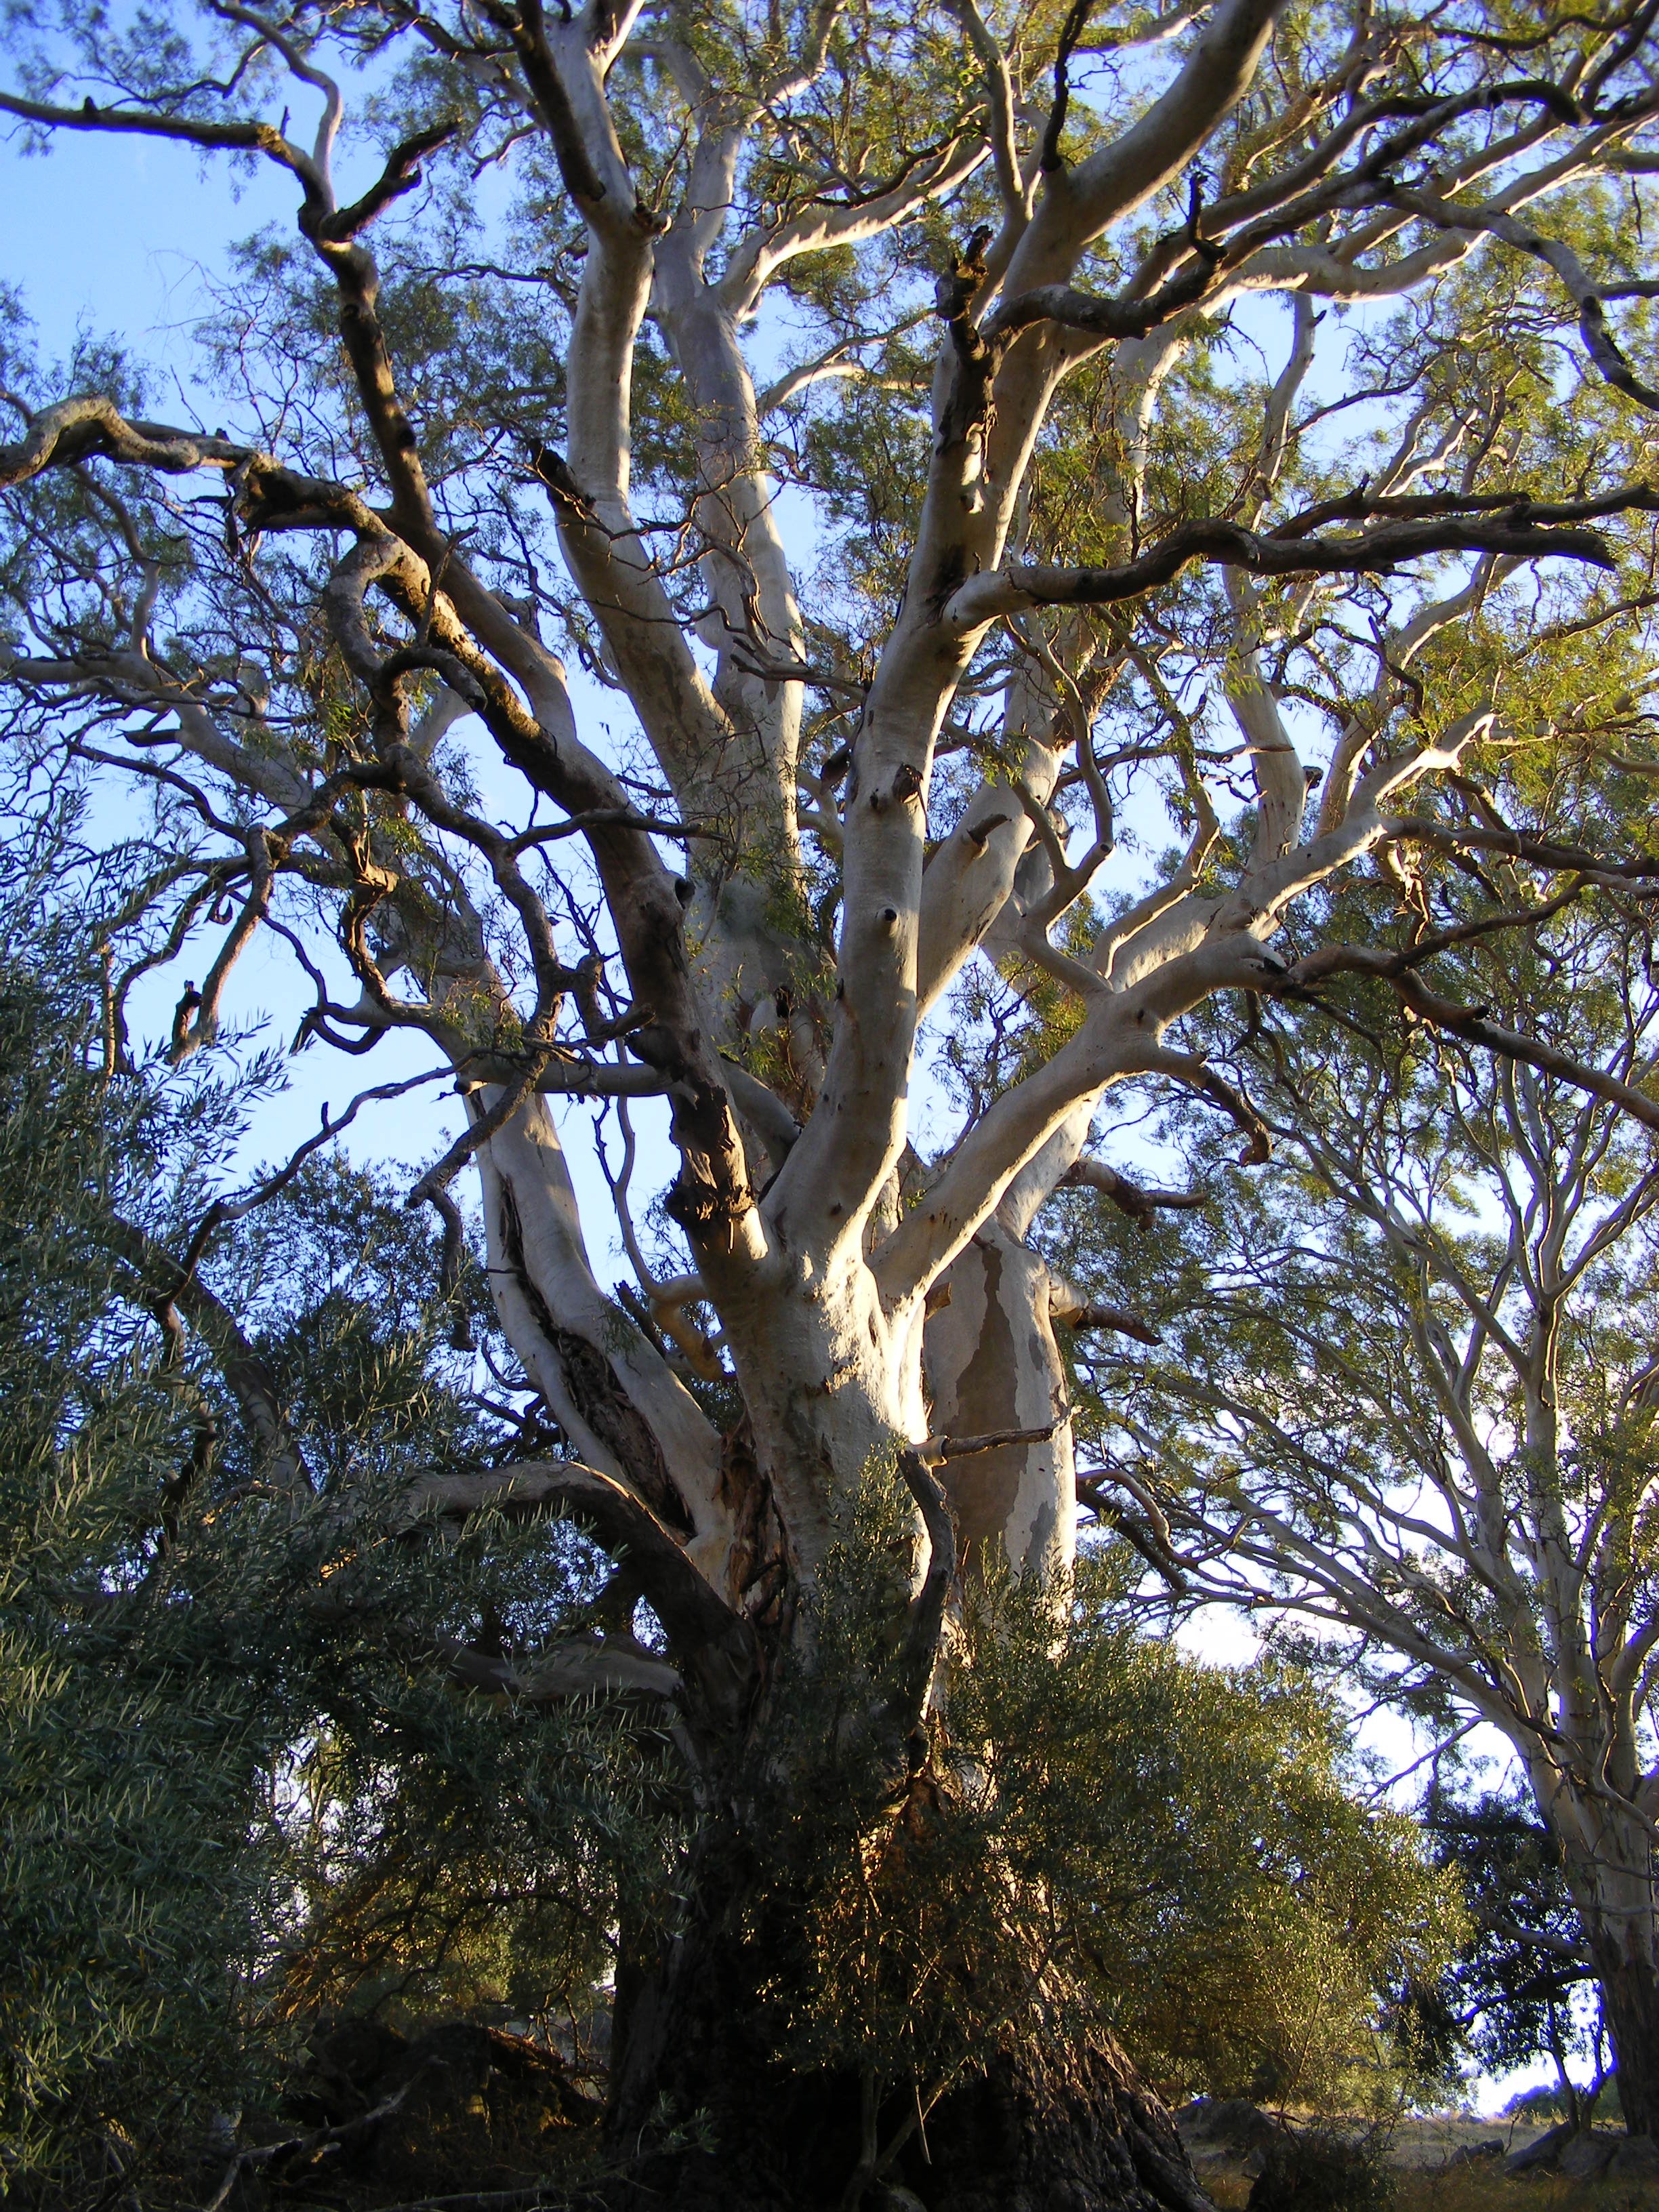
tree, branch, plant, leaf, flower, trunk, autumn, botany, season, eucalyptus, deciduous, oak, woodland, flowering plant, rubber tree, woody plant, land plant, plane tree family, australian eucalyptus, eucalyptus tree